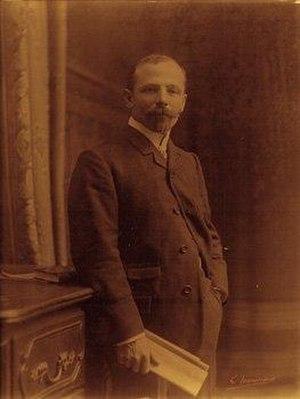
Gustave Marissiaux est un photographe pictorialiste belge qui réalisa des reportages saisissants au début du XXᵉ siècle dans les houillères du bassin liégeois.